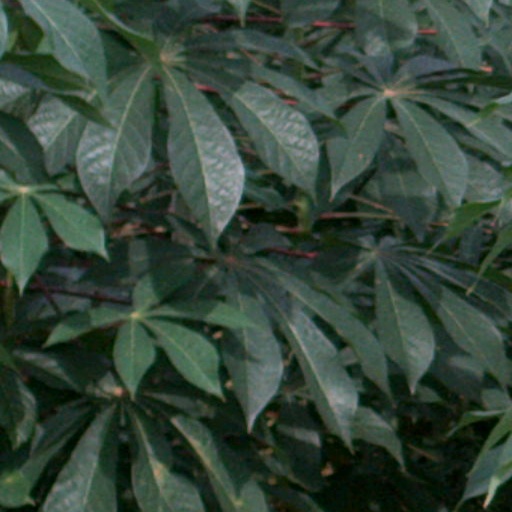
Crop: cassava